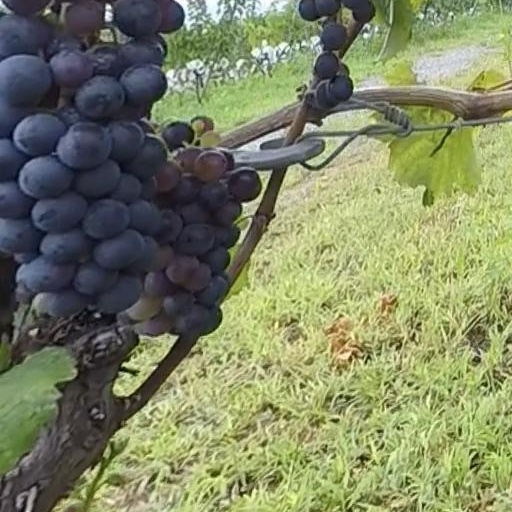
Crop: grape